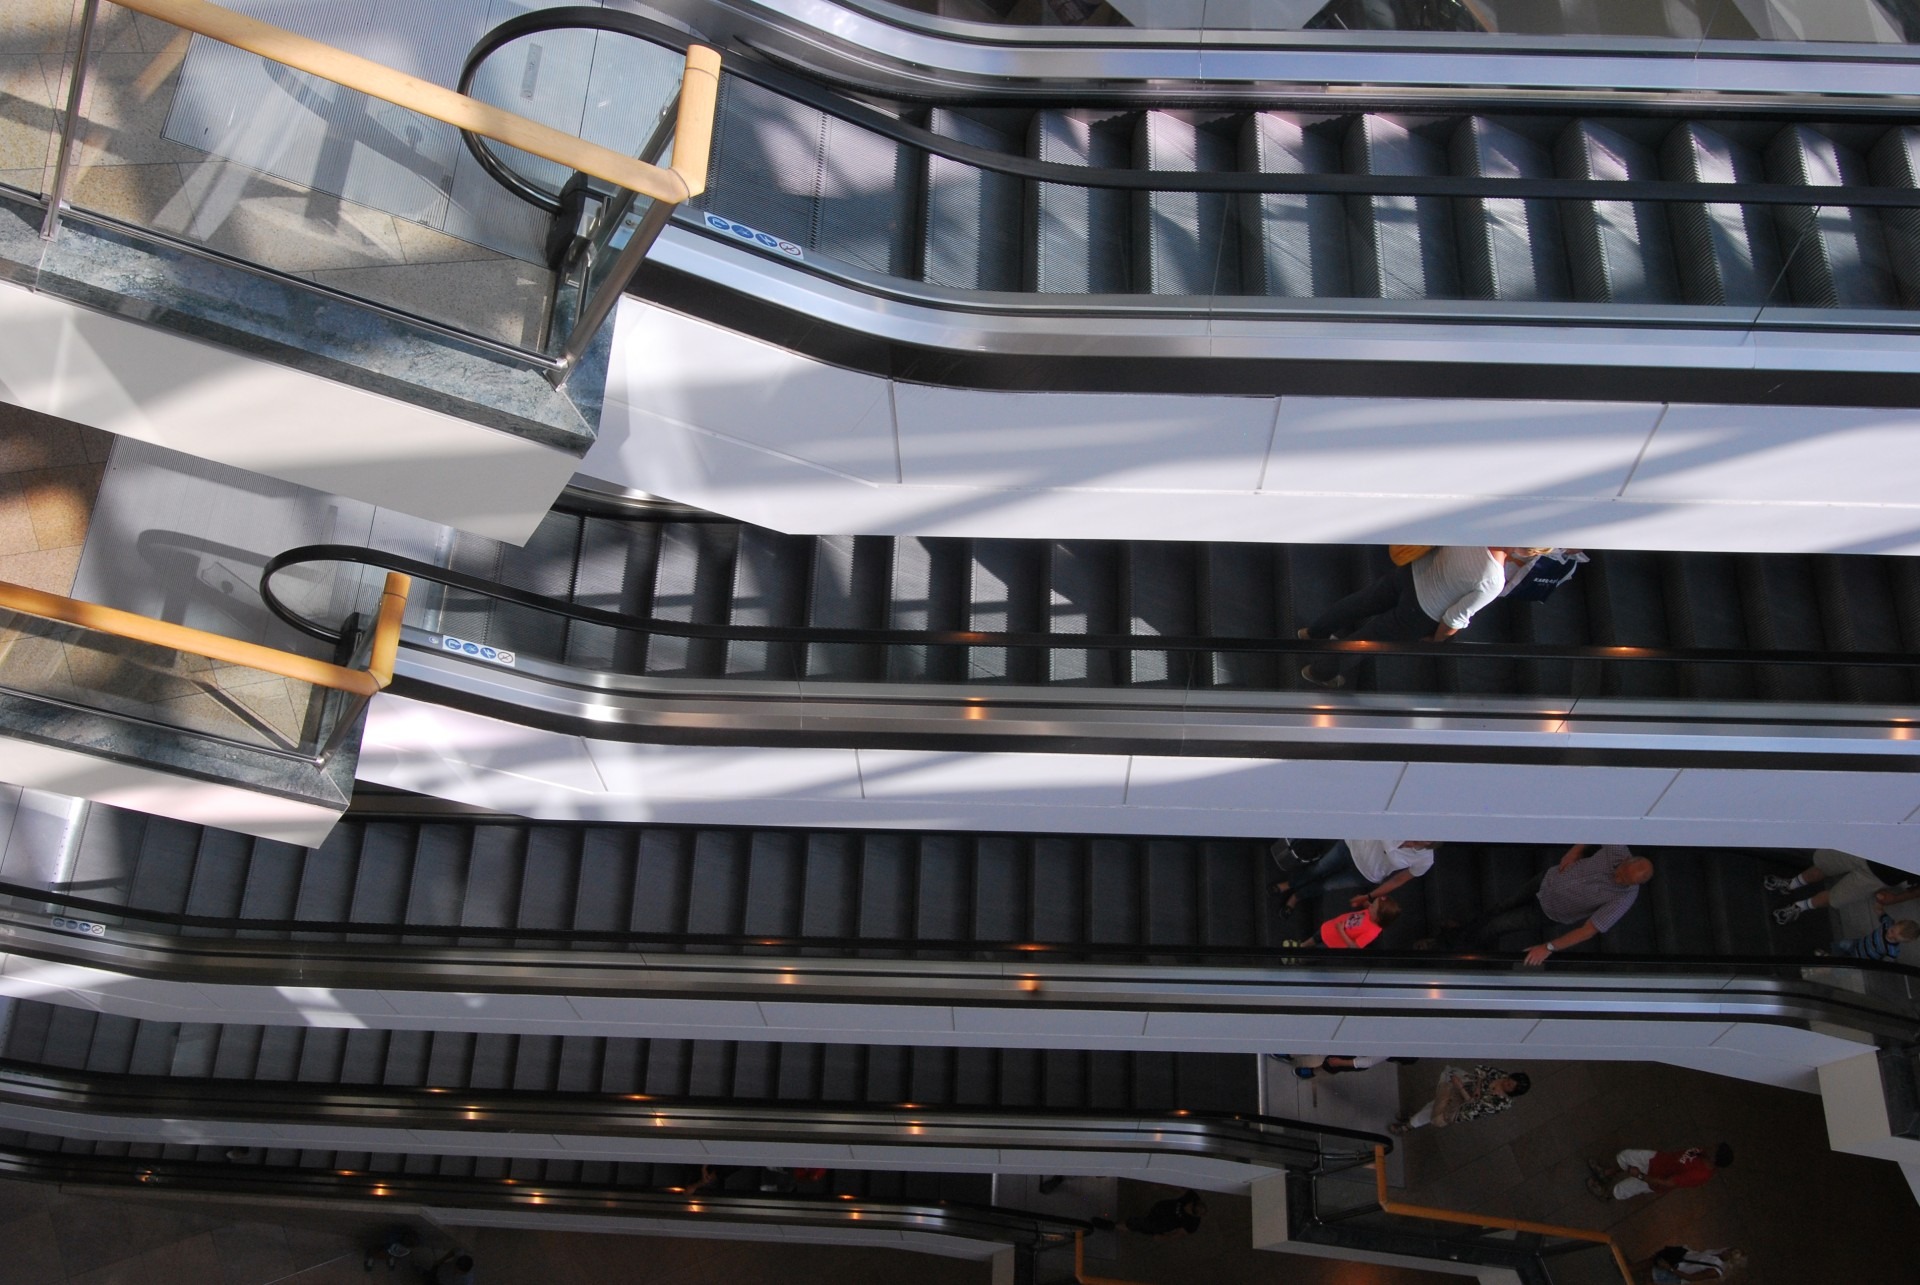
people, technology, car, wheel, interior, staircase, escalator, motion, transportation, transport, vehicle, stairway, modern, tire, bumper, convenience, automotive exterior